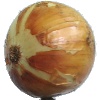
Label: Onion White 1